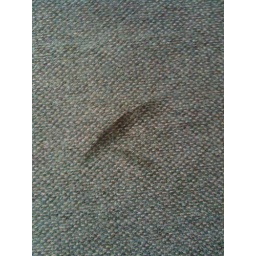
The sink in the bathroom is dirty